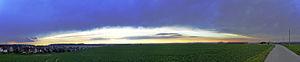
Coucher de soleil vers Königswalde, en Saxe (Allemagne). Image issue de l'assemblage de six photos différentes.
Ufuk est un prénom turc qui est majoritairement porté en Turquie par de nouveau-nés de sexe féminin ou masculin. En France, le prénom est assez rare avec un pic de popularité en 1988. Ce prénom existe aussi Arabe et en Hébreu avec des prononciations différentes mais toutefois proches : « الأفق » en Arabe et « אופק » en Hébreu.